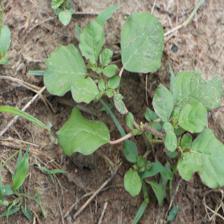
Label: BroadLeafWeed